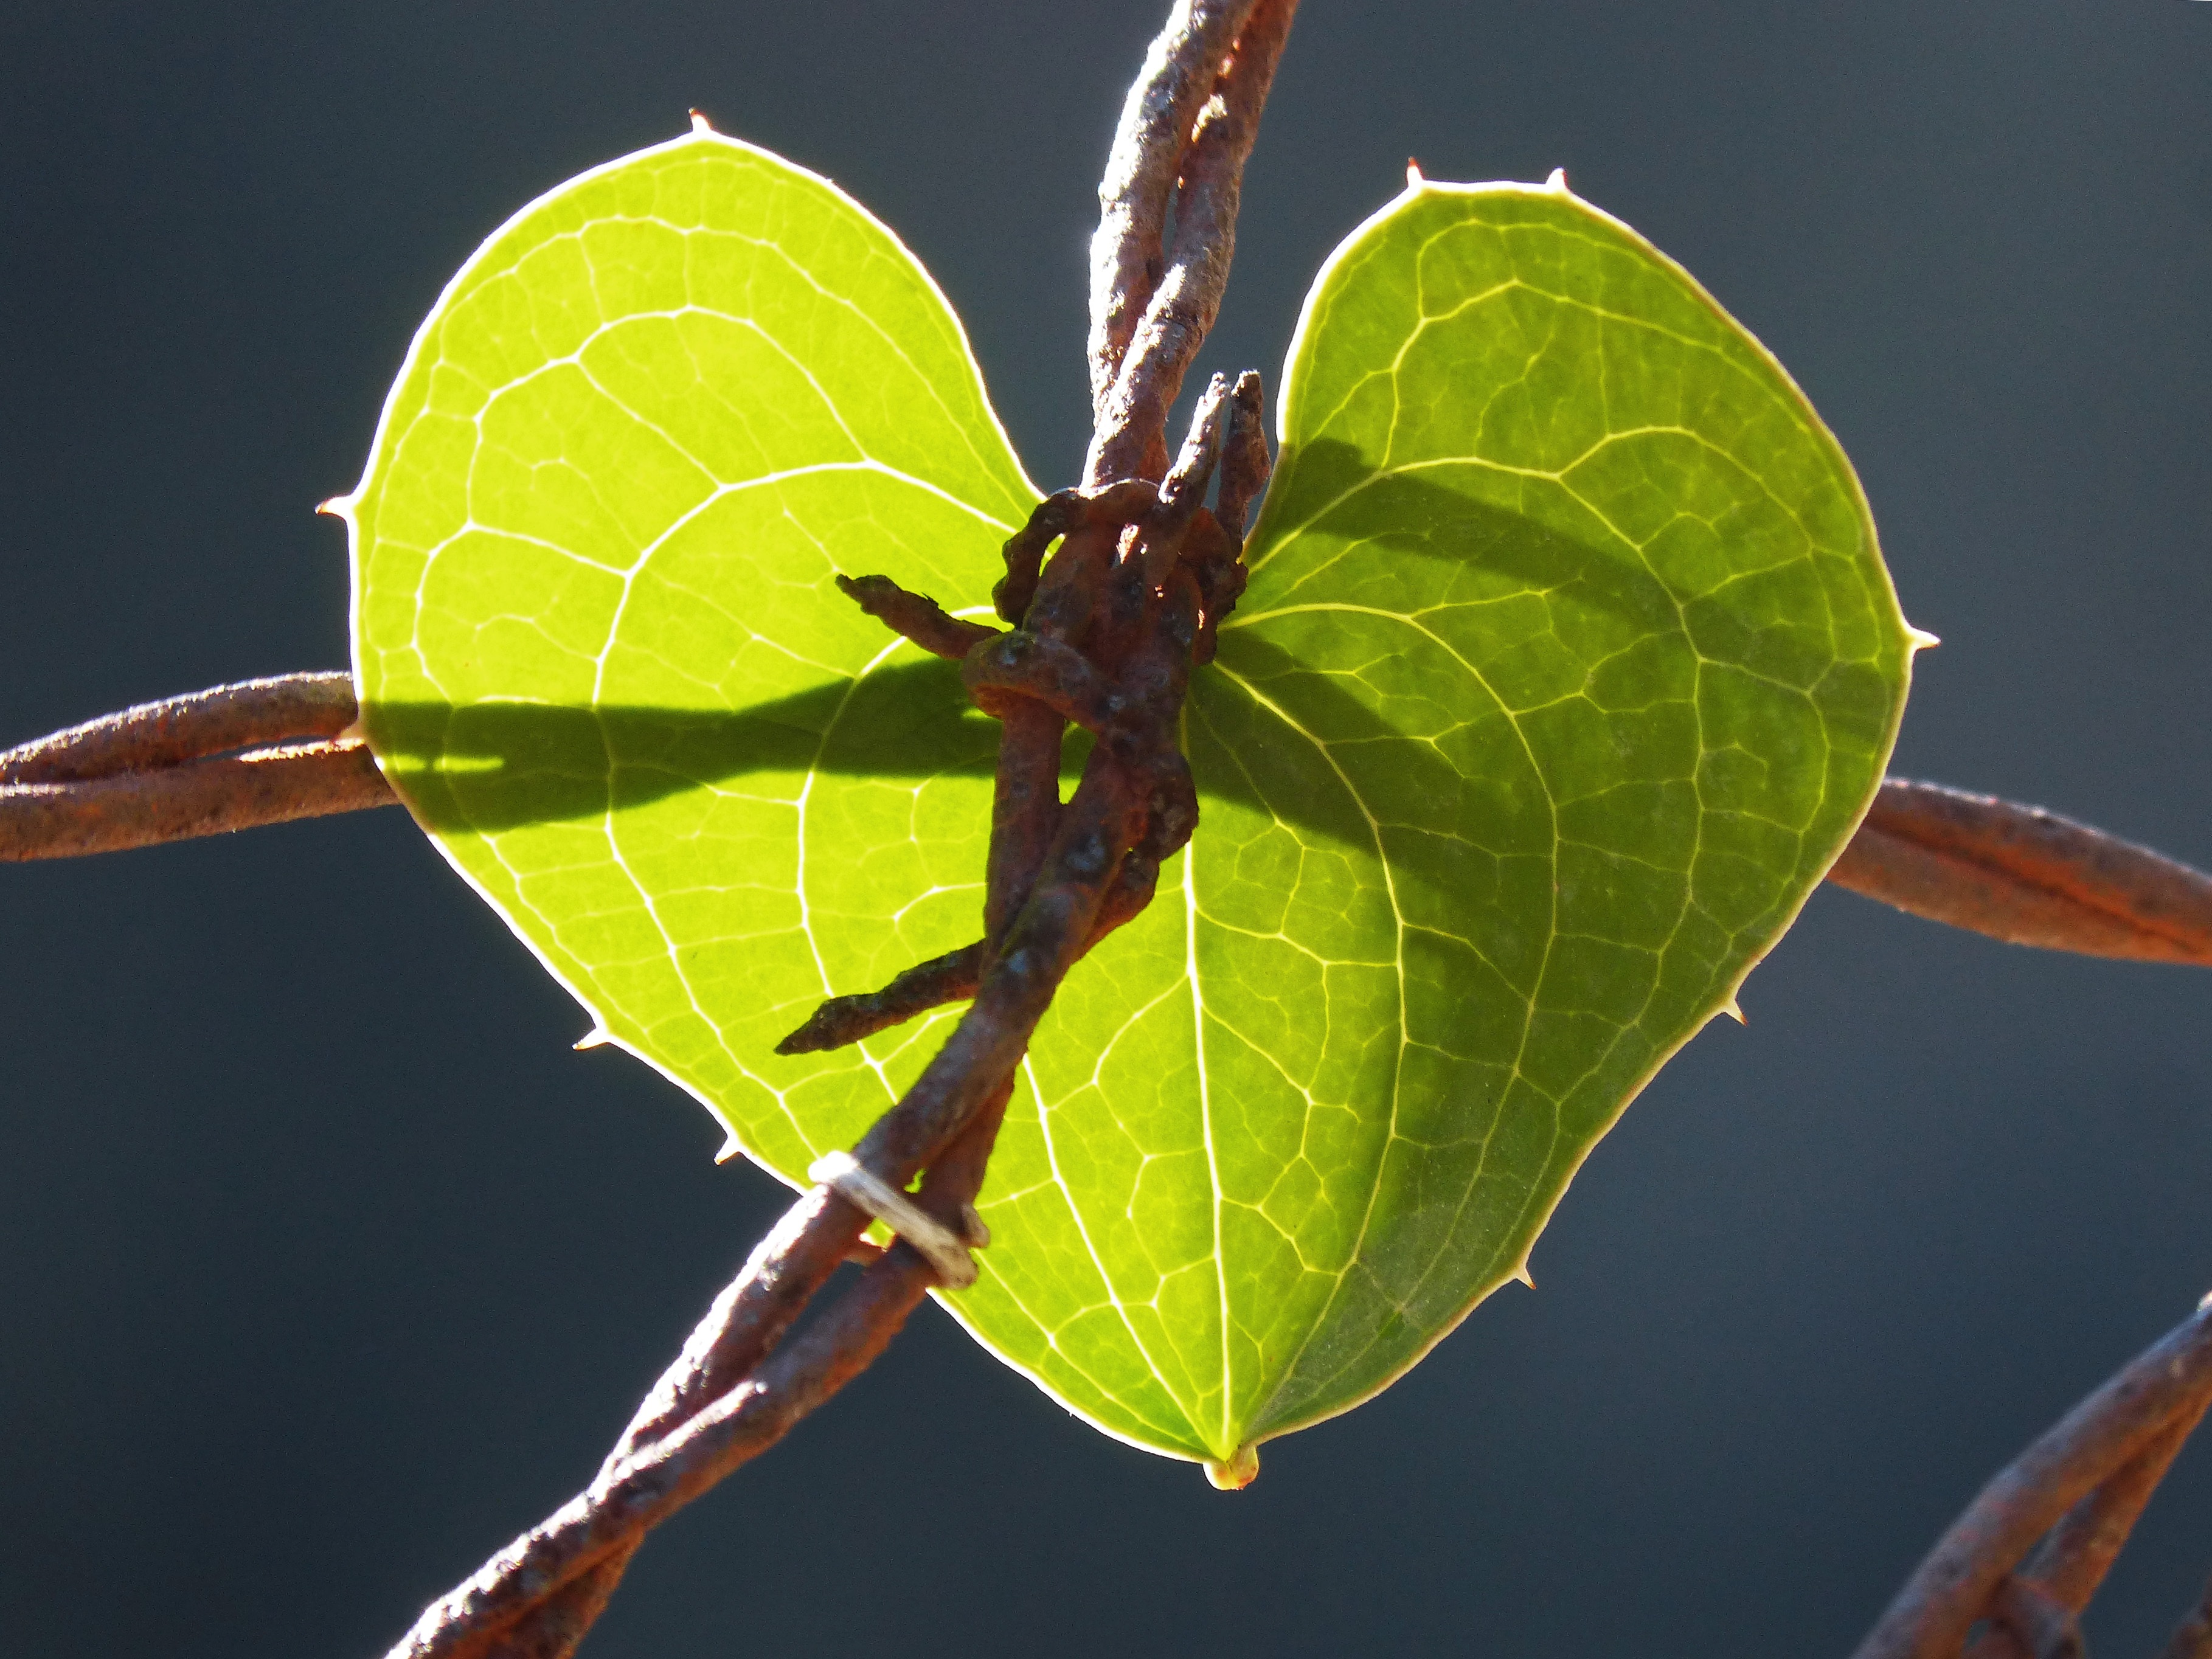
nature, branch, barbed wire, photography, leaf, flower, green, symbol, insect, botany, butterfly, flora, fauna, invertebrate, close up, metaphor, macro photography, arthropod, moths and butterflies, thorned heart, locked heart